August Nelson

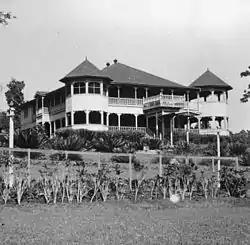
Nelson house, around 1936

Nilsson left Sydney in early 1868 and arrived in Apia on 9 March of the same year. There, he teamed up with British F. Cornwall and together they founded a trading company in the villages of Falelatai and Gagaemalae on Savaii and acquired two schooners for the business. Both ships, however, were lost at sea, and Cornwall turned to land dealings, while Nilsson continued his trading operations on the southern part of Savaii.